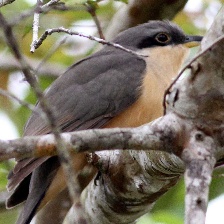
Species: MANGROVE CUCKOO
Scientific name: COCCYZUS MINOR